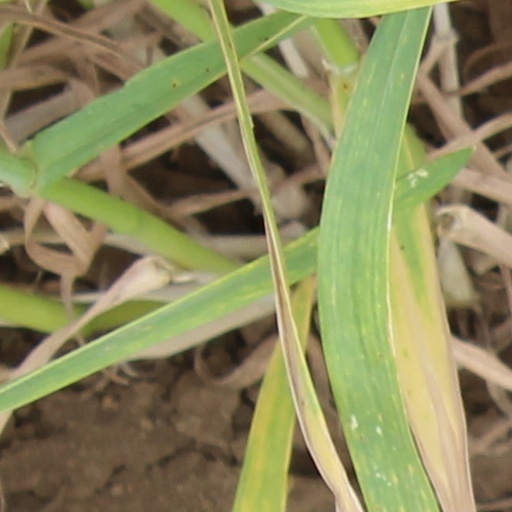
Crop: wheat